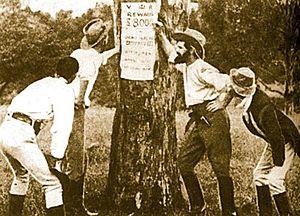
The Story of the Kelly Gang est un film australien réalisé par Charles Tait, sorti en 1906. Souvent considéré comme étant le premier long métrage de l'histoire du cinéma, il est en grande partie considéré comme perdu puisque seul un fragment persiste.